Gabriel Fauré

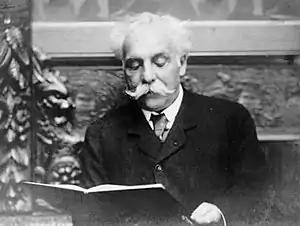
A head and shoulders portrait of a late-middle-aged man of the early twentieth century with white hair and a large white moustache

Gabriel Urbain Fauré (12 May 1845 – 4 November 1924) was a French composer, organist, pianist and teacher. He was one of the foremost French composers of his generation, and his musical style influenced many 20th-century composers. Among his best-known works are his "Pavane", Requiem, "Sicilienne", nocturnes for piano and the songs "Après un rêve" and "Clair de lune". Although his best-known and most accessible compositions are generally his earlier ones, Fauré composed many of his most highly regarded works in his later years, in a more harmonically and melodically complex style.